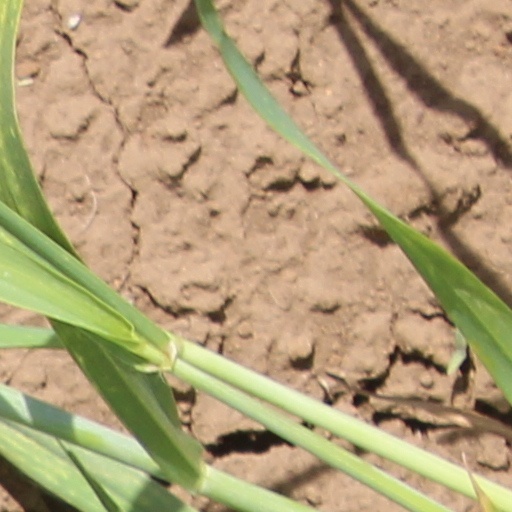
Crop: wheat